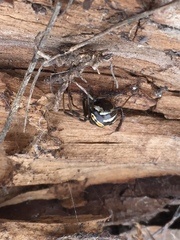
Species: Lactrodectus_hesperus